Sister (2021 film)

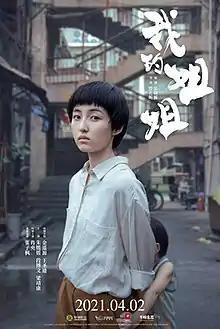
Theatrical release poster

Sister, also known as My Sister, is a 2021 Chinese coming-of-age drama film directed by Yin Ruoxi and written by . It stars Zhang Zifeng in the titular lead role, with Xiao Yang, Zhu Yuanyuan, Duan Bowen, and Connor Leong as the other cast members. It was released in China on 2 April 2021. The film grossed US$52.8 million in its opening weekend, replacing "Godzilla vs. Kong" as the top film at the weekend Chinese box office.